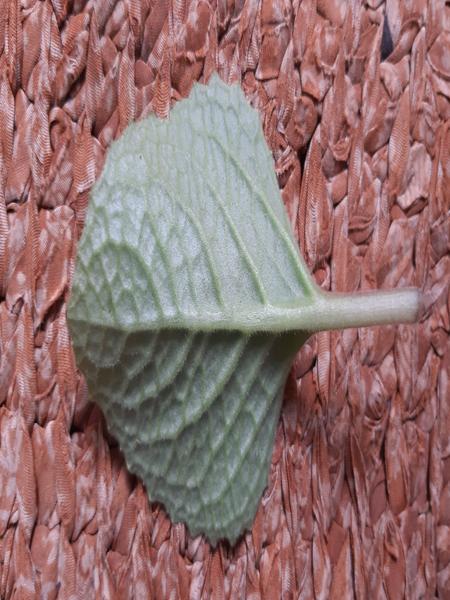
Plant: Doddpathre